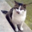
Label: cat